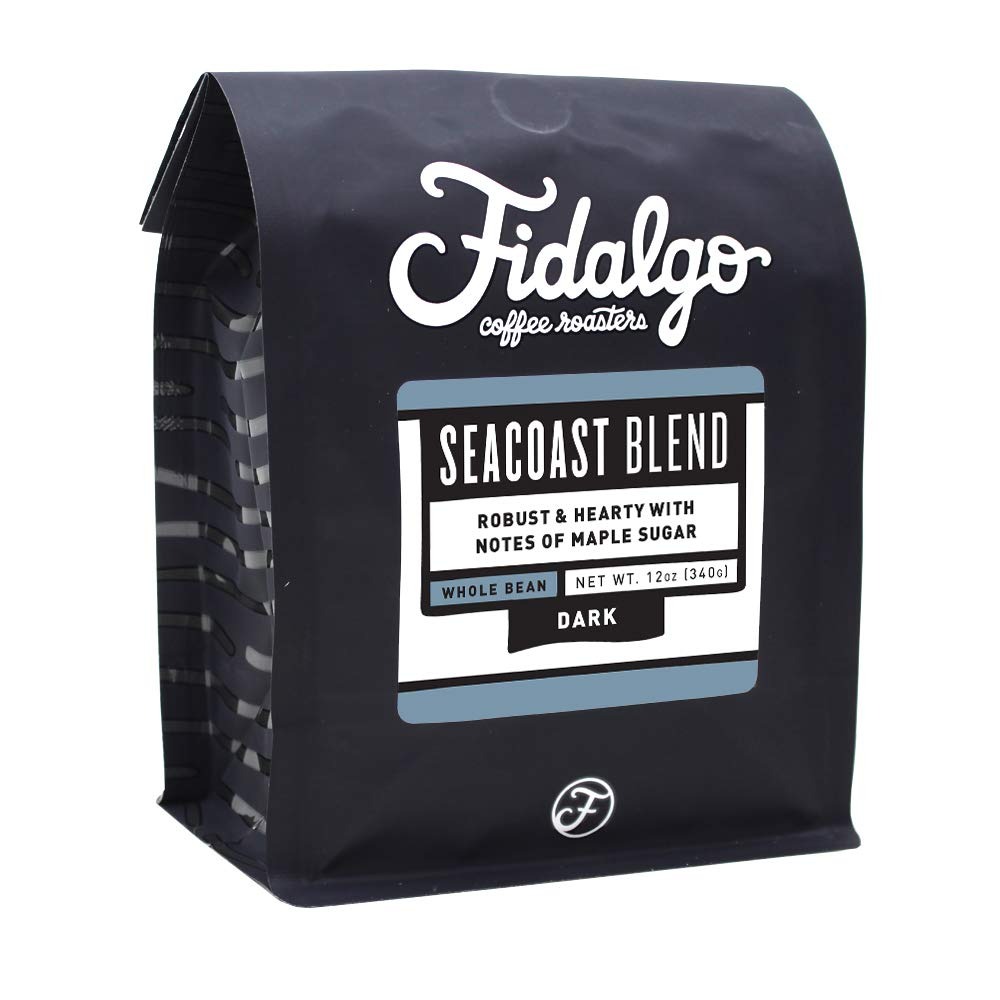
Item Name: Seacoast Blend, Whole Bean, 12oz case of 6
Bullet Point 1: Specialty Coffee - Shipped fresh to your door.
Bullet Point 2: Contains only 100% Arabica, specialty grade coffee beans.
Bullet Point 3: Kosher – Parve year-round, excluding Passover under the supervision of the Va’ad HaRabanim of Greater Seattle.
Bullet Point 4: Flavor Profile: Robust and hearty with notes of maple sugar. Dark Roast.
Bullet Point 5: Growing Region: Blend of Central and South American coffees.
Bullet Point 6: Locally roasted, packaged, and shipped in Burlington, WA.
Product Description: Seacoast Blend pack of 6, 12oz whole bean bags. Each bag is Nitrogen flushed and sealed to ensure freshness for up to 6 months (for unopened coffee bags). This blend is robust, hearty, darkly roasted with subtle notes of maple sugar. Coffee beans consist of a blend of South and Central American, specialty grade coffee beans.
Value: 6.0
Unit: Count

Price: 14.69